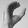
ASL letter: C